Glenriddell Manuscripts

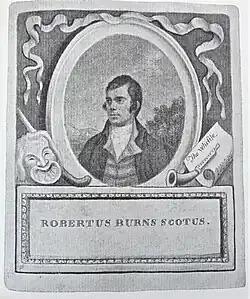
John Beugo engraving of Robert Burns.

Robert Riddell provided Burns with two attractive quarto sized volumes embossed with his armorial crest and bound in calf leather. They were slightly different sizes. Work started in May 1789 on adding the poems and songs. The 'stock and horn' of Burns's armorial bearing is placed on the frontispiece of the second volume.